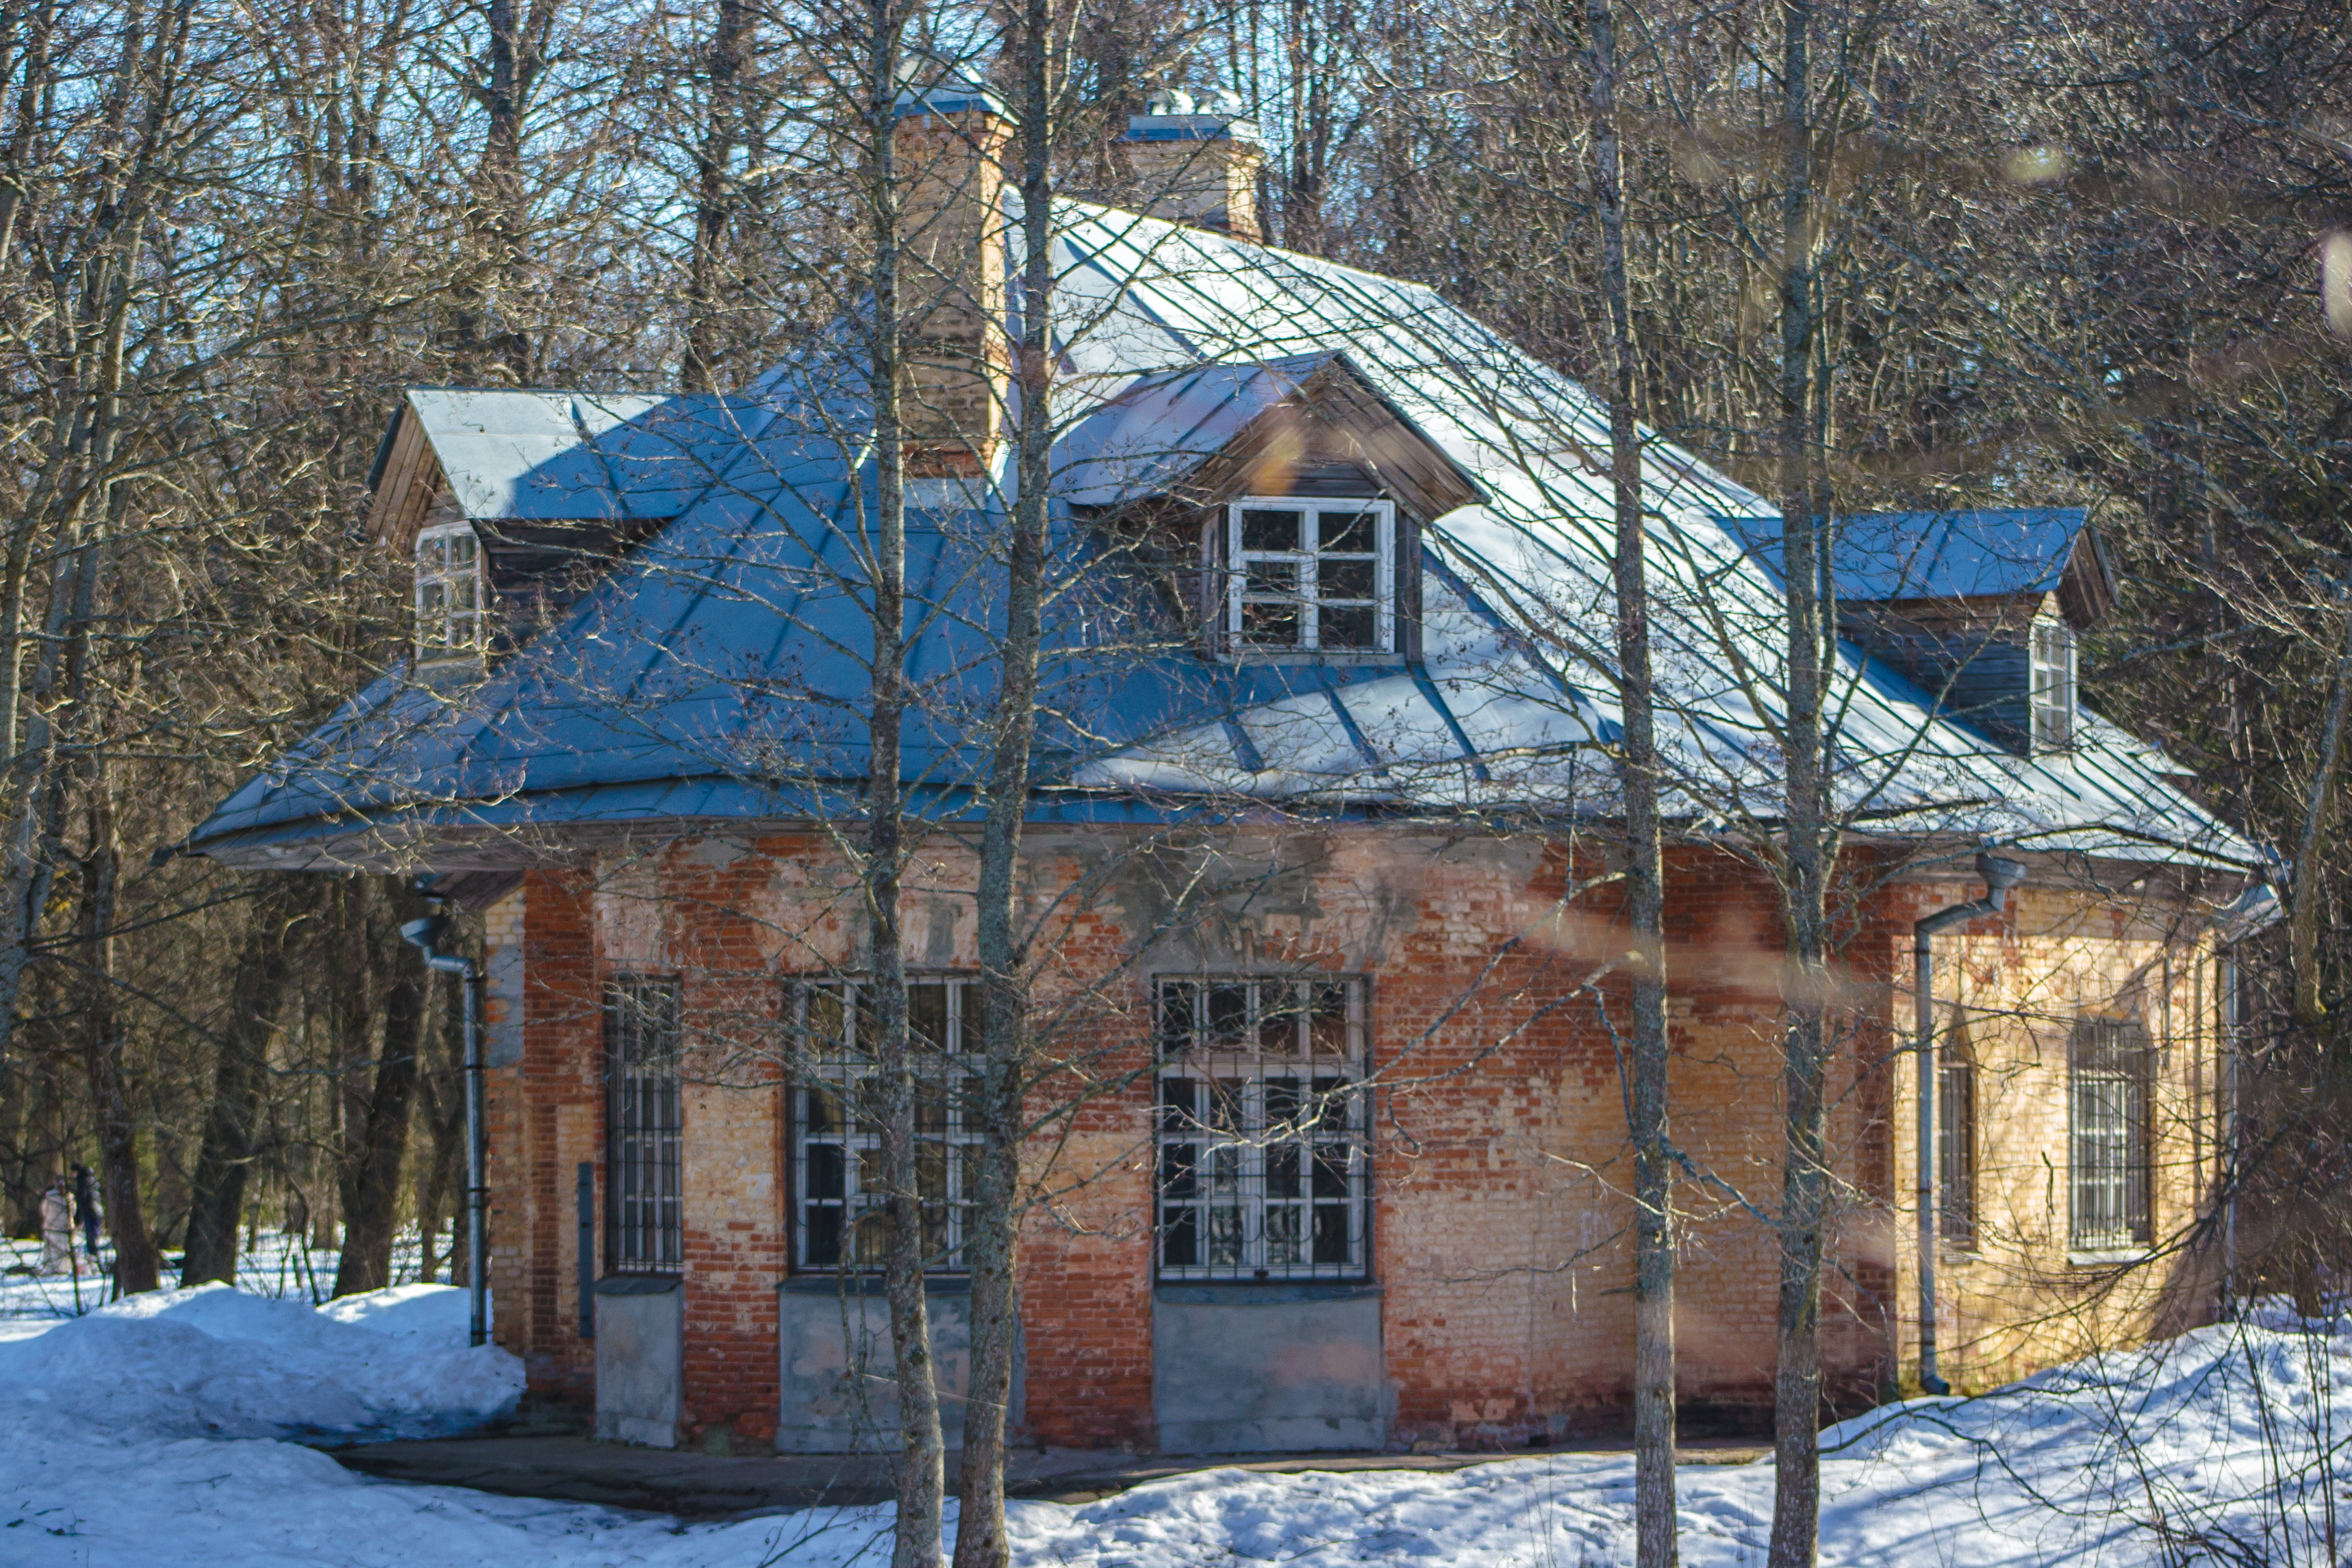
images, snow, building, window, house, branch, tree, wood, sugar house, plant, twig, cottage, siding, freezing, facade, door, roof, log cabin, landscape, winter, slope, hut, frost, forest, shed, farmhouse, sash window, shack, sky, woodland, fence, trunk, estate, chimney, fir, historic house, conifer, pine family, suburb